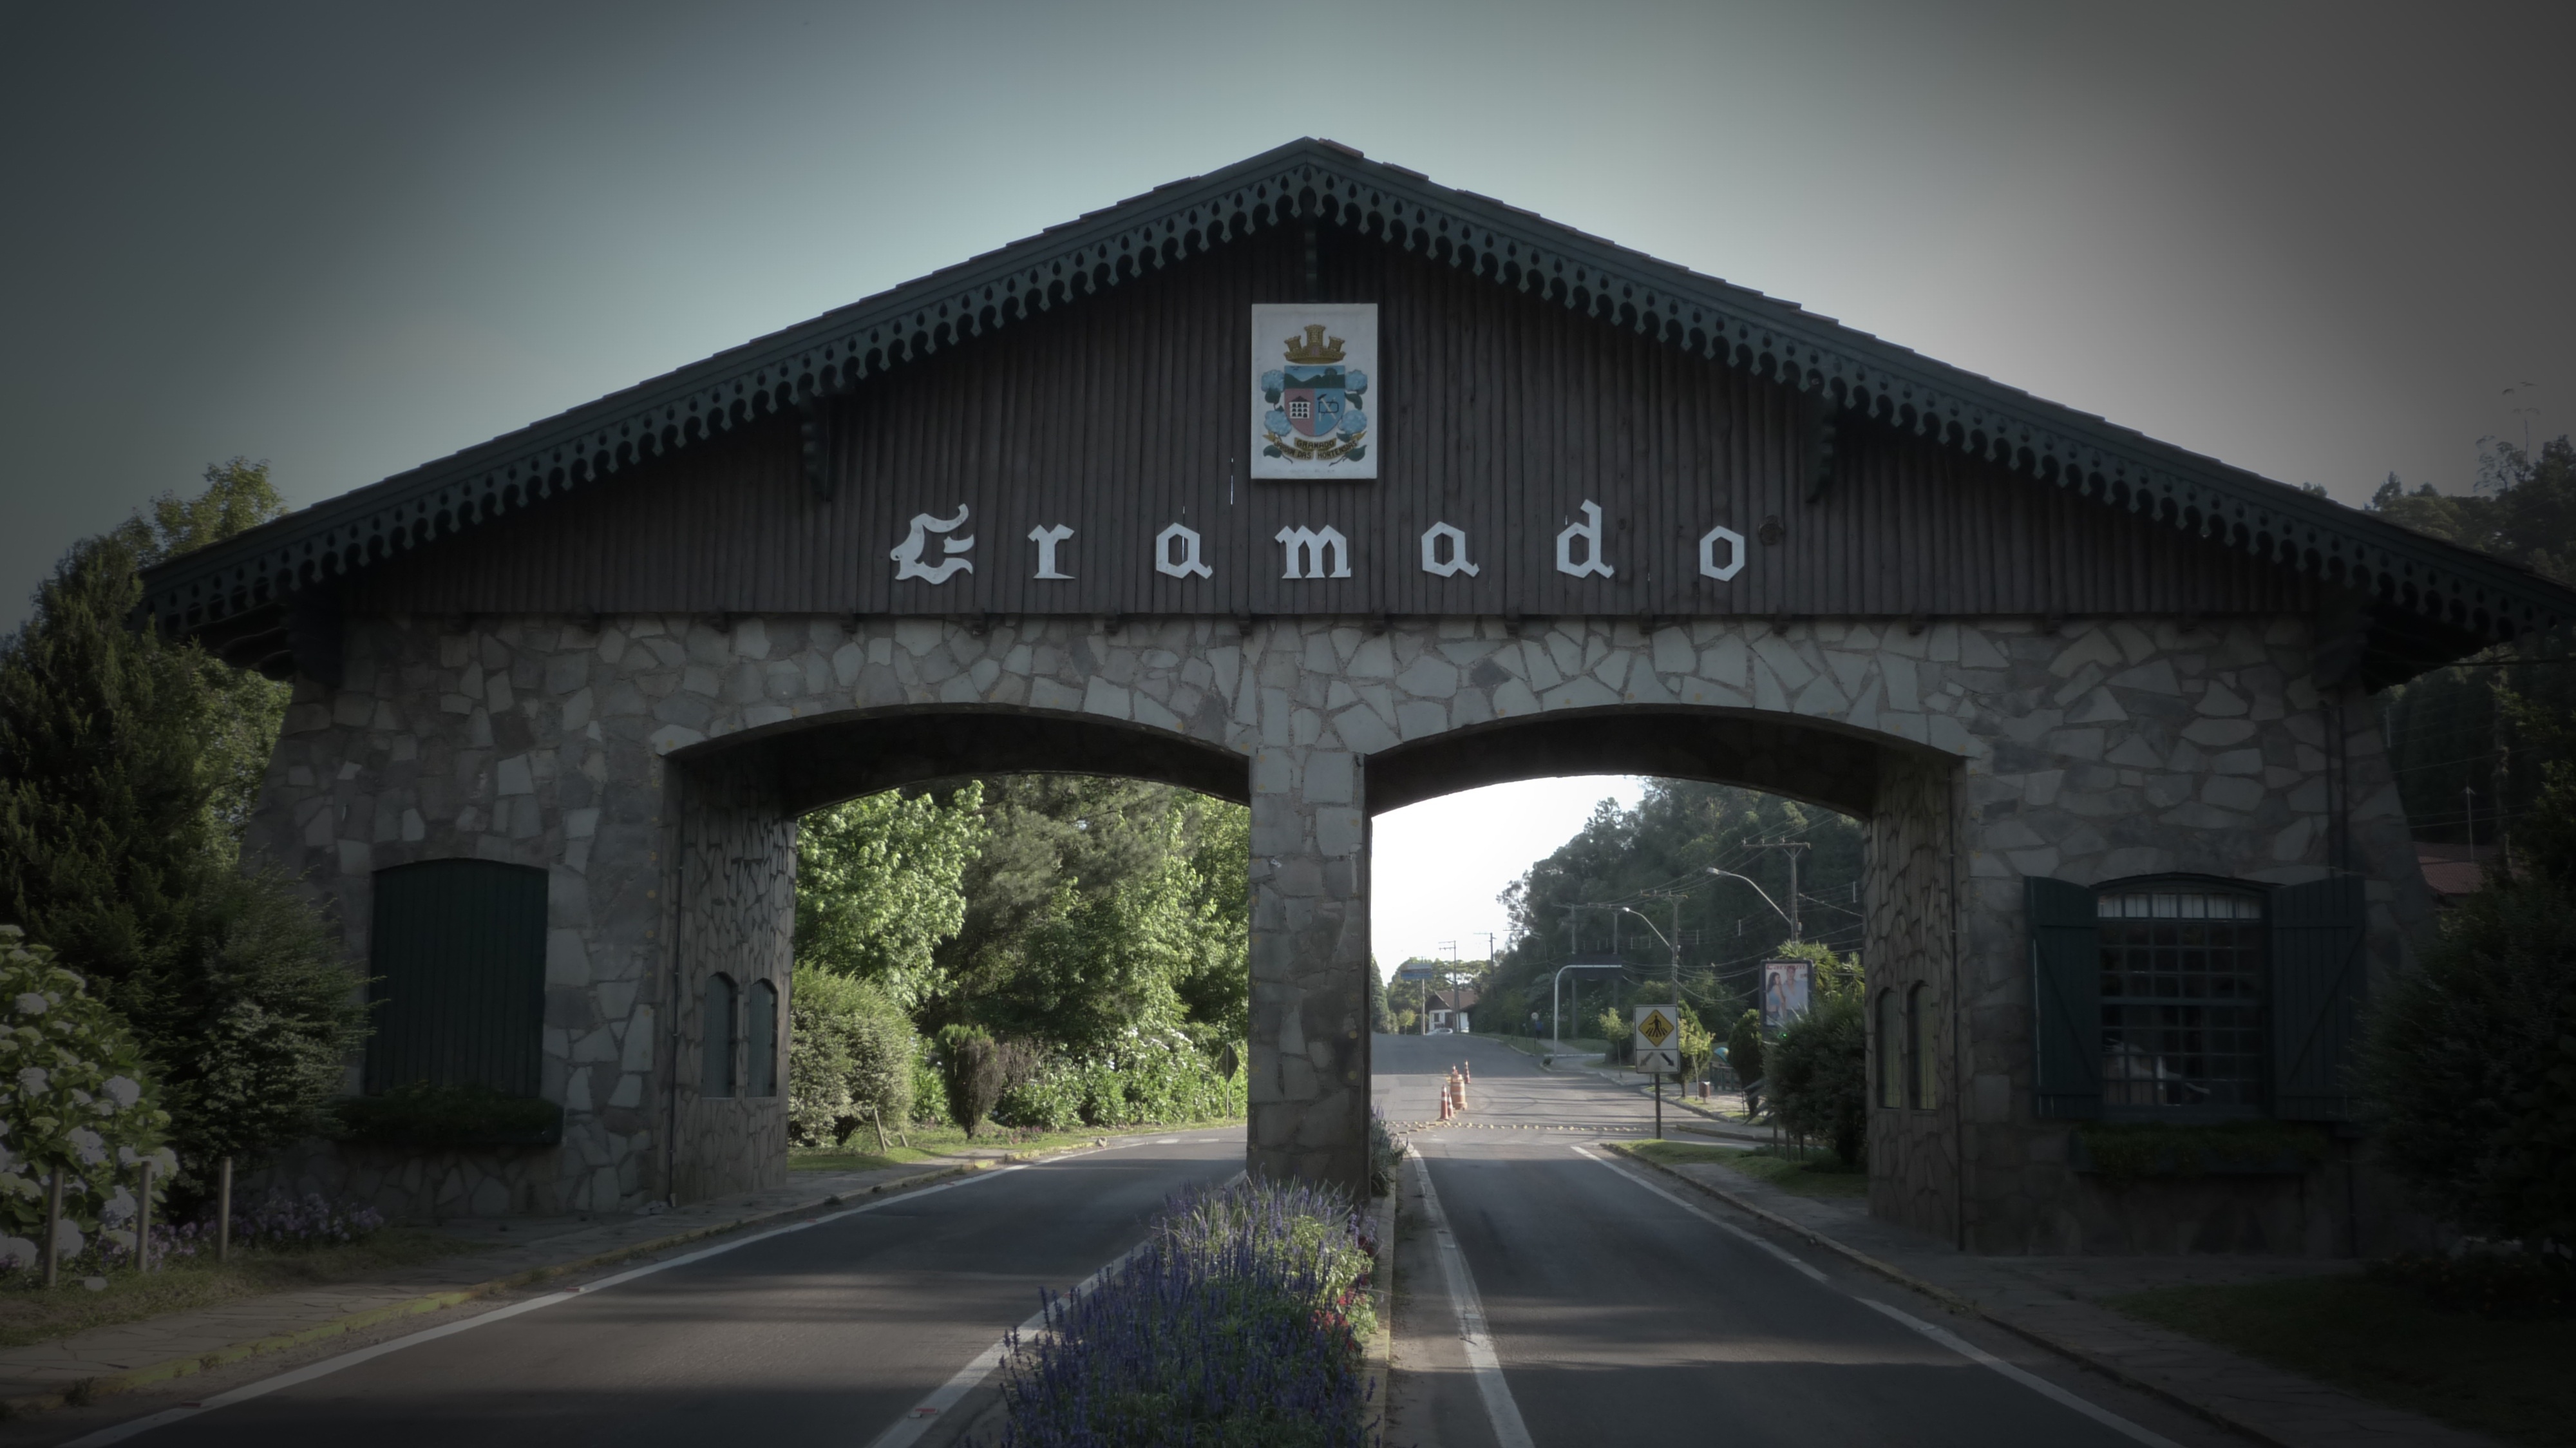
architecture, road, bridge, lawn, highway, city, transport, arch, lane, road trip, infrastructure, brazil, entry